Clement Nwankwo

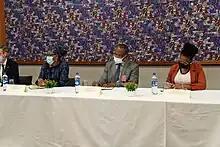
Nwankwo (centre) in 2021

Nwankwo created the idea of Nigeria's first human rights organisation - Civil Liberties Organisation (CLO) in 1987, which he co-founded with lawyer colleague, Olisa Agbakoba. CLOs focus was on the investigation of human rights violations, offering legal assistance to victims and creating human rights awareness. In 1990, Nwankwo left the CLO and founded another non-profit organisation (NGO), the Constitutional Rights Project (CRP), which monitors Nigeria's laws and government's actions regarding international agreements and human rights. CRP also provides victims of human rights abuse with legal assistance, conducts research, opinion formation and more. The CRP was one of the strongest human rights voices under Sani Abacha's military rule in the mid-1990s, a time when several leading activists were imprisoned, tortured, and in some cases, executed. In 2002, Nwankwo handed over the leadership of CRP but continued as a board member.